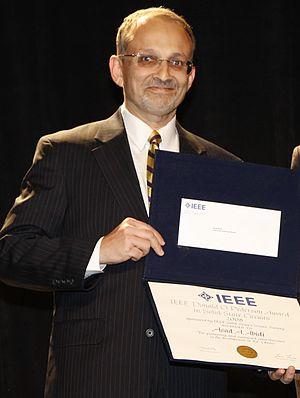
La Lahore University of Management Sciences, francisé en Université des Sciences de Gestion de Lahore est une université et un centre de recherche privé situé à Lahore, dans la région du Punjab au Pakistan.